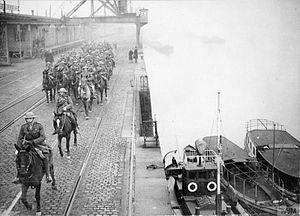
La British Army of the Rhine - en abrégé BAOR et se traduisant en Armée britannique du Rhin - est une unité historique des Forces armées britanniques.